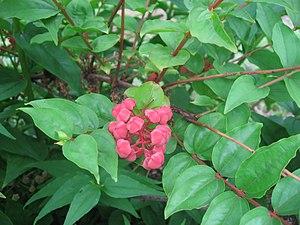
Coriaria japonica 日本語: ドクウツギ Coriaria japonica